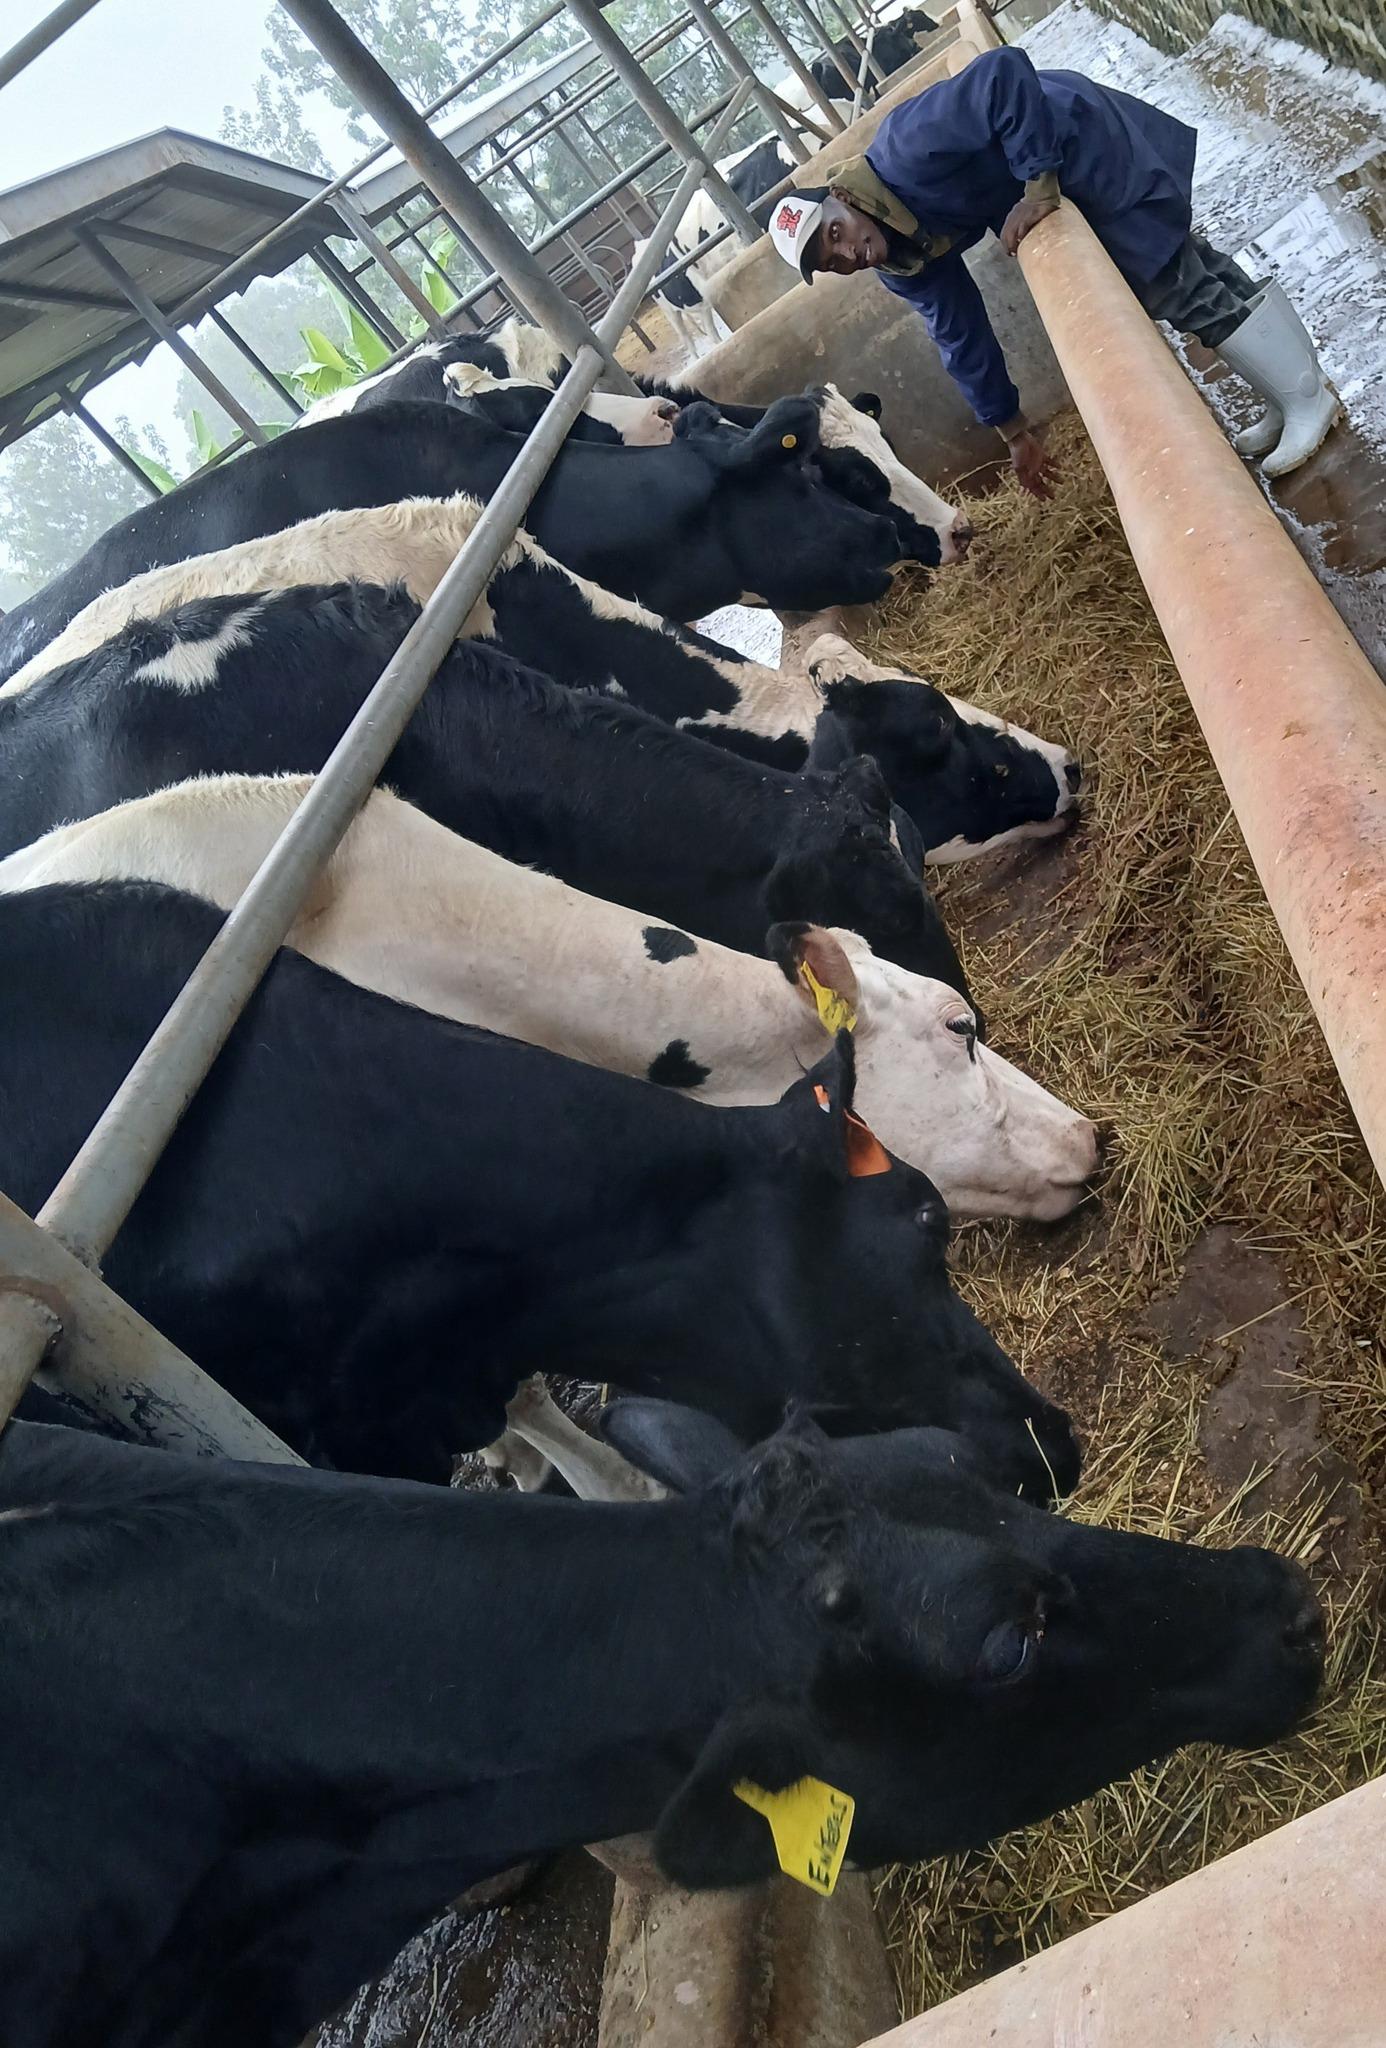
Kundi la ng'ombe, wengi wao wakiwa na rangi nyeusi na nyeupe wakiwa wamejipanga kwenye zizi la kisasa. Ng'ombe hawa wanaonekana wakila malisho yaliyowekwa kwenye chombo kilicho mbele yao.